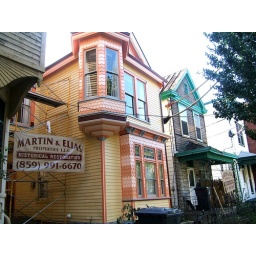
Orange &amp;amp; yellow fancy house in Covington